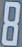
Number: 8